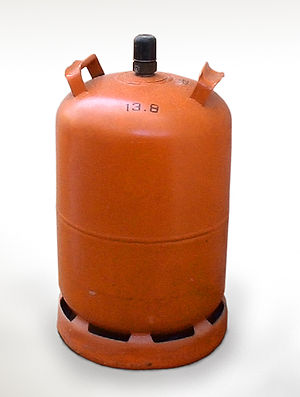
Gasflaske
Butangas på flaske
En gasflaske er en beholder, der er beregnet til at rumme stoffer, der er gasser ved normal temperatur og tryk, og som er komprimeret og bliver opbevaret på flasker af stål, rustfrit stål, aluminium eller kompositmaterialer.